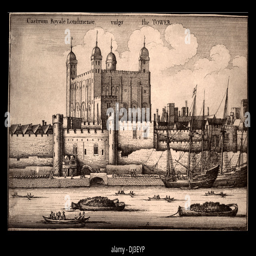
early 17th century illustration viewed